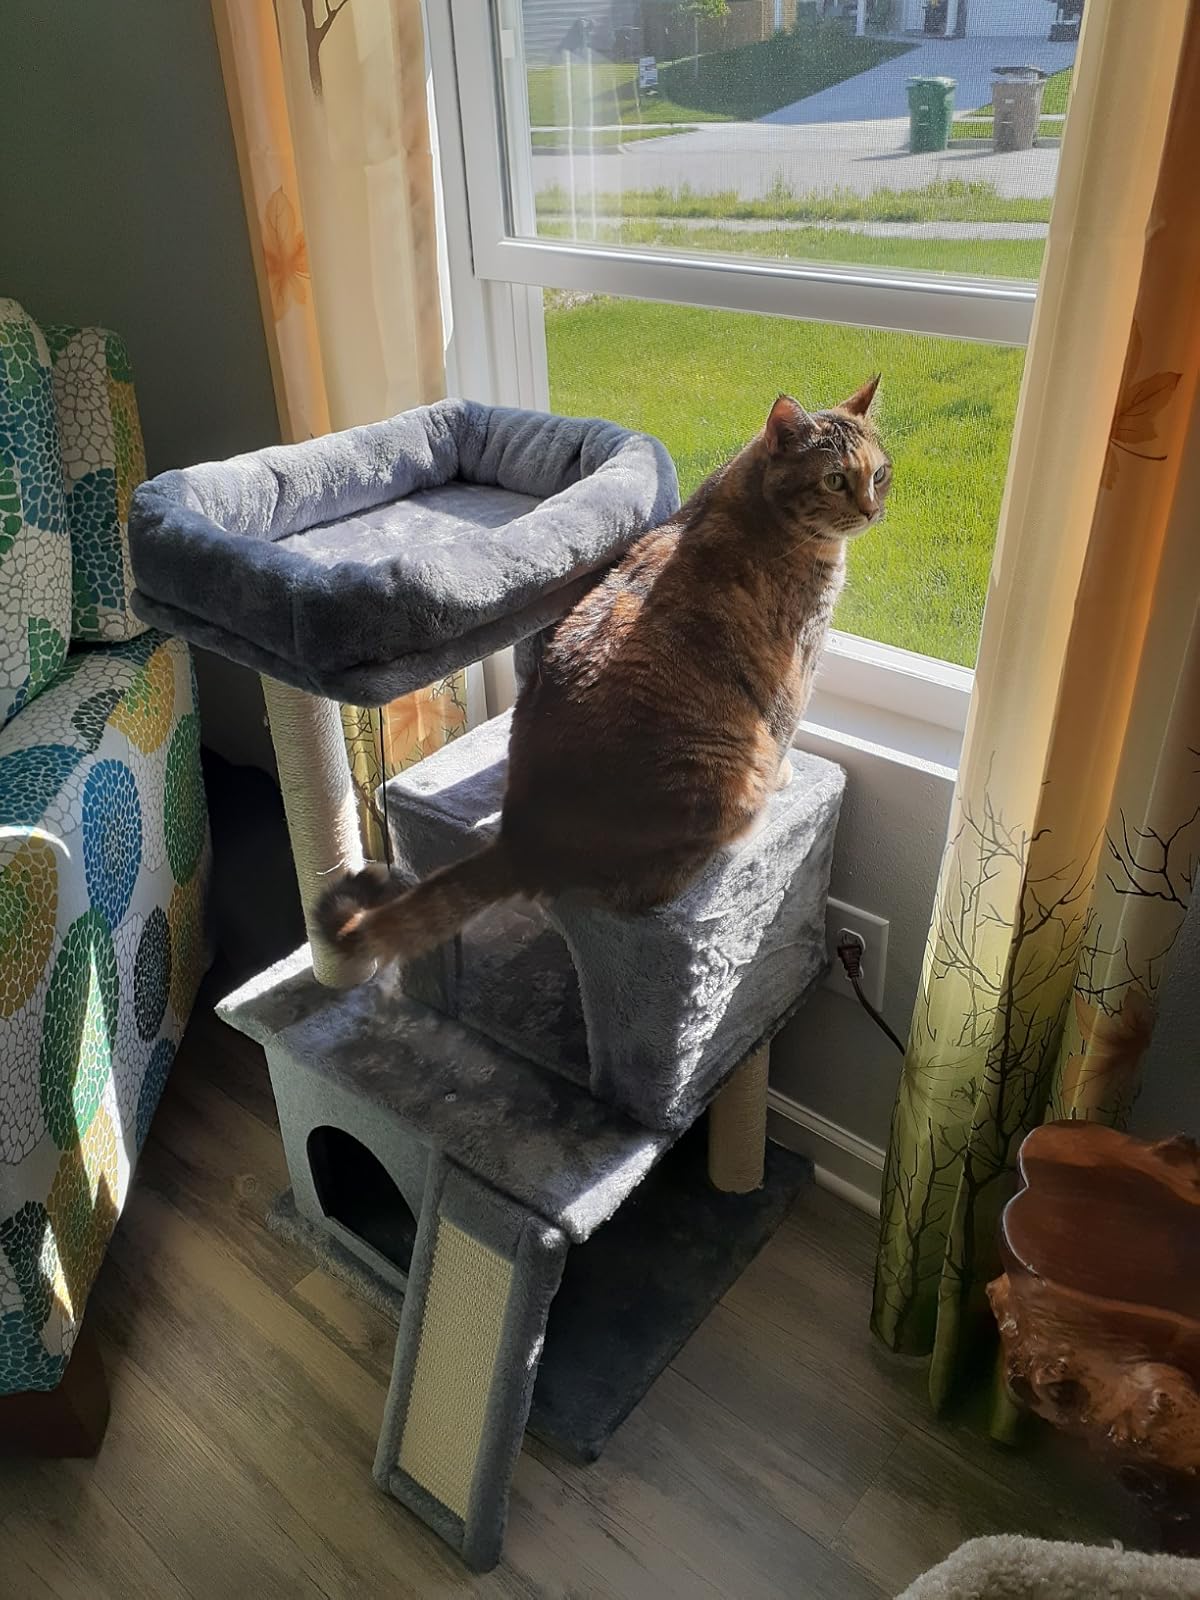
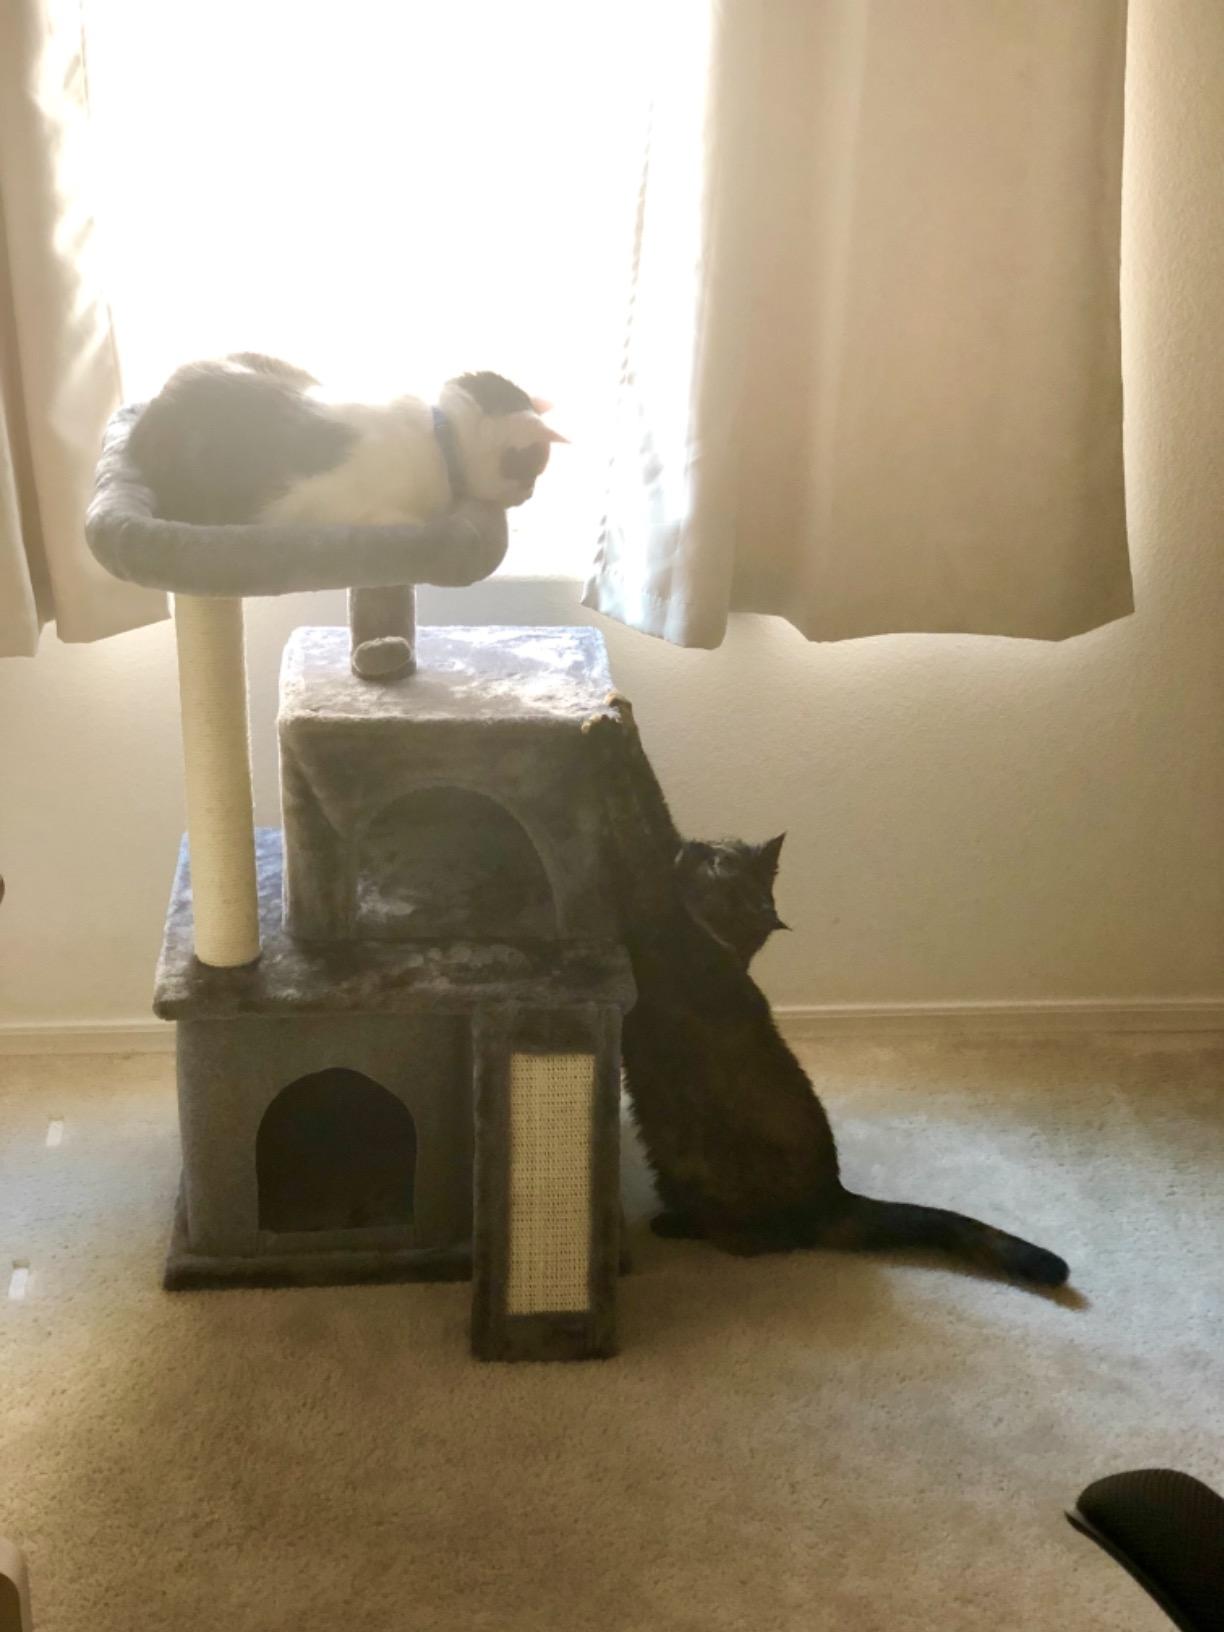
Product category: items_cat tree
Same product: yes